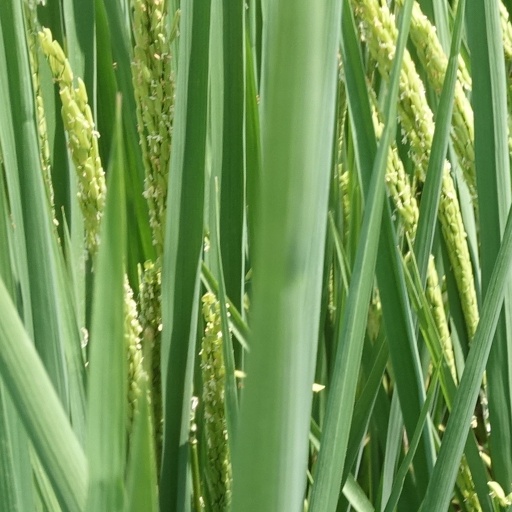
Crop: rice